Zorka Grandov

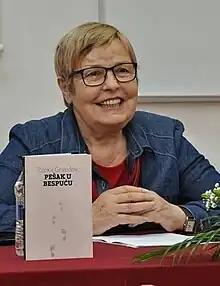
Grandov presenting her book, 2016

Zorka Grandov (6 March 1947 – 18 September 2021) was a Serbian doctor of economics, professor emeritus and writer.